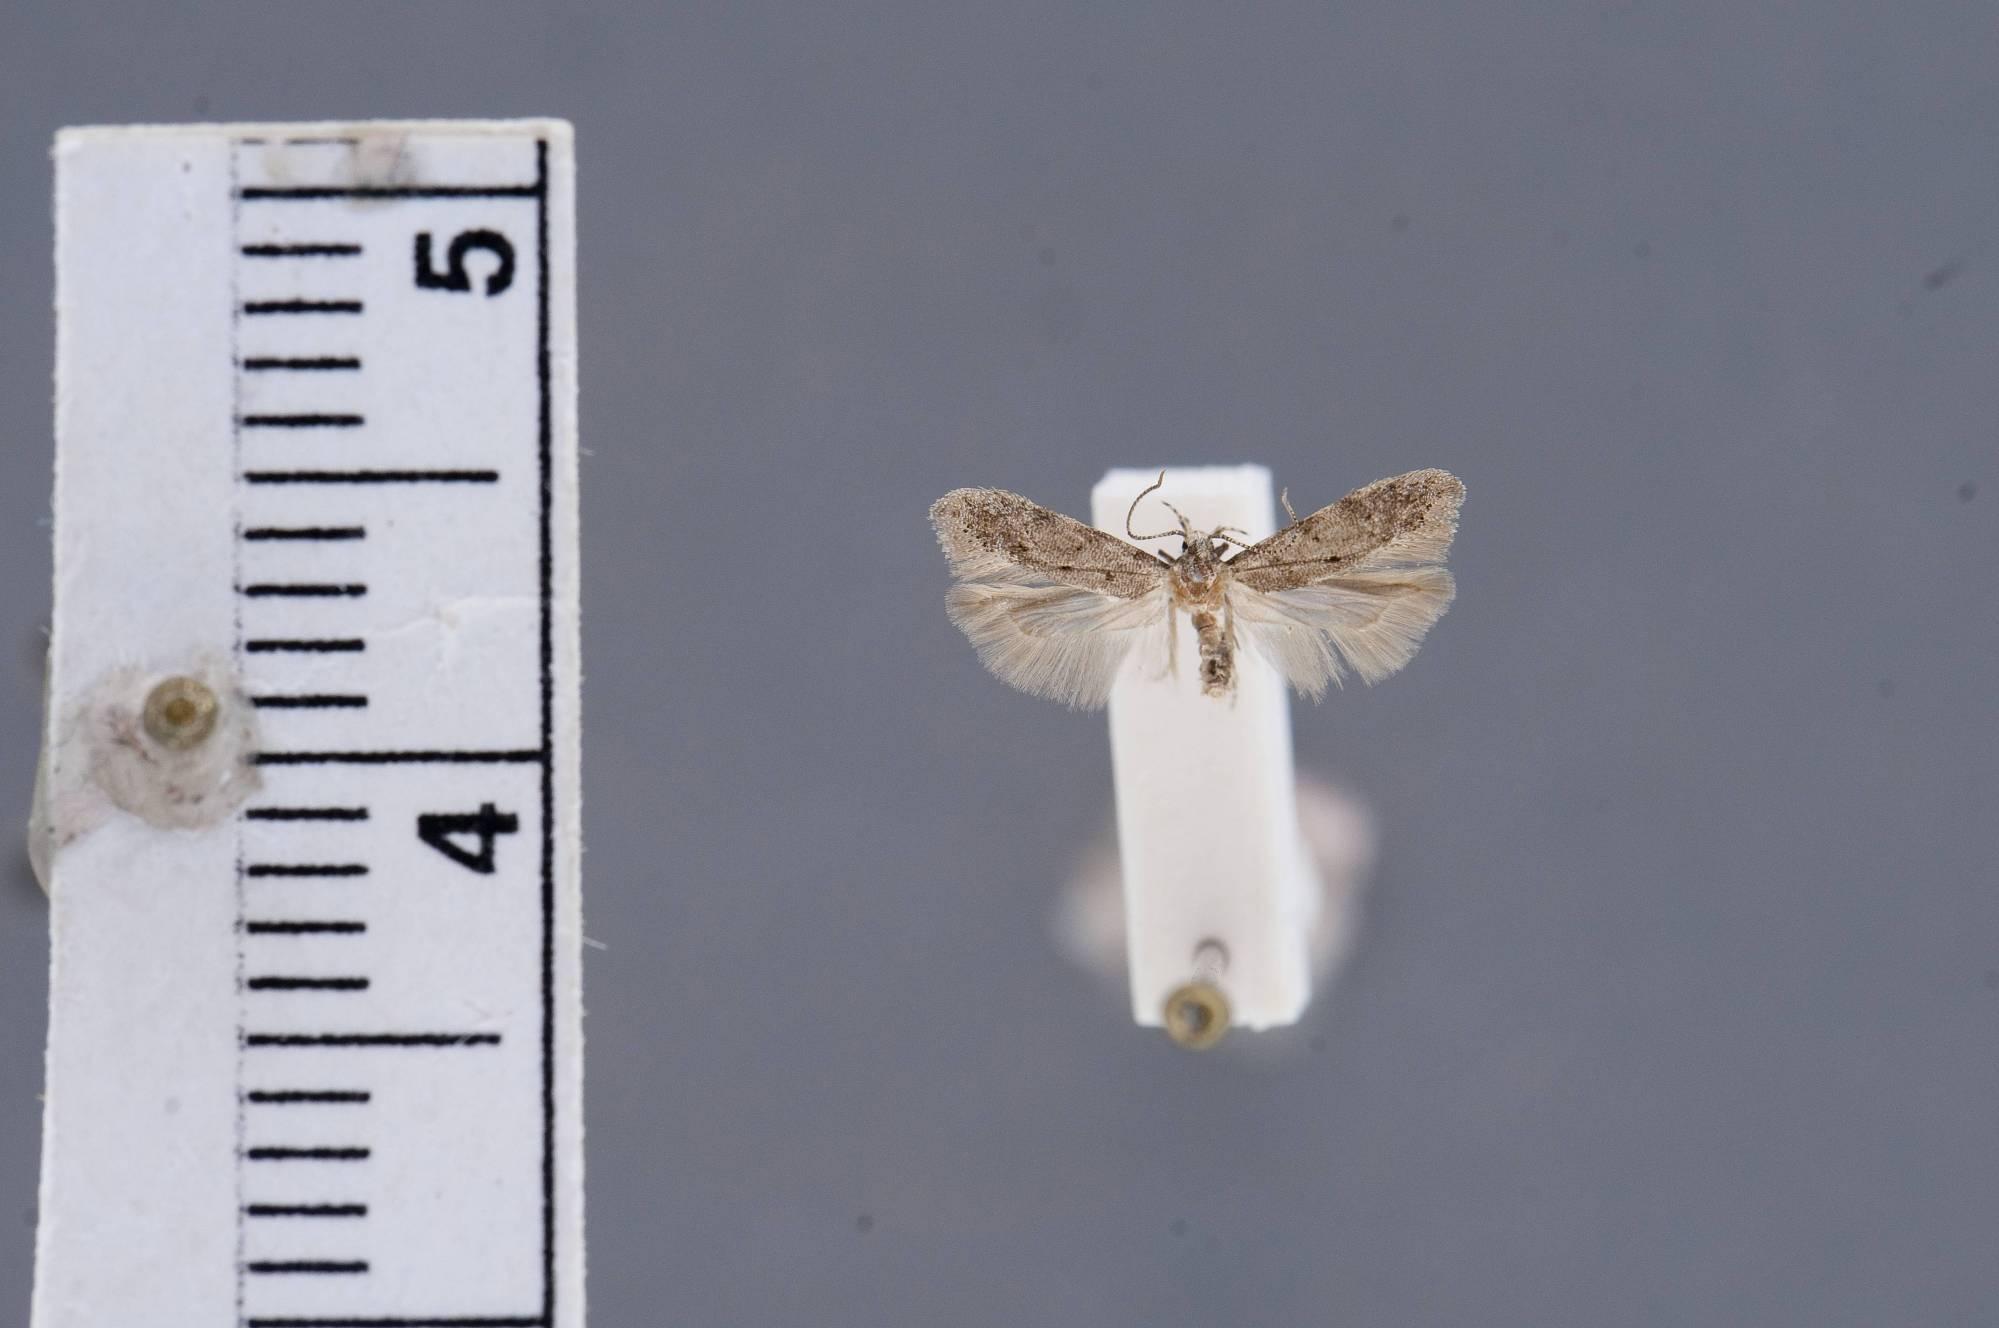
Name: Pseudotelphusa incana
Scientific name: Pseudotelphusa incana Hodges, 1969
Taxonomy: Animalia, Arthropoda, Insecta, Lepidoptera, Glossata, Gelechiidae, Gelechiinae
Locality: Adams, Jefferson, New York, United States
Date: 1 Apr 1962